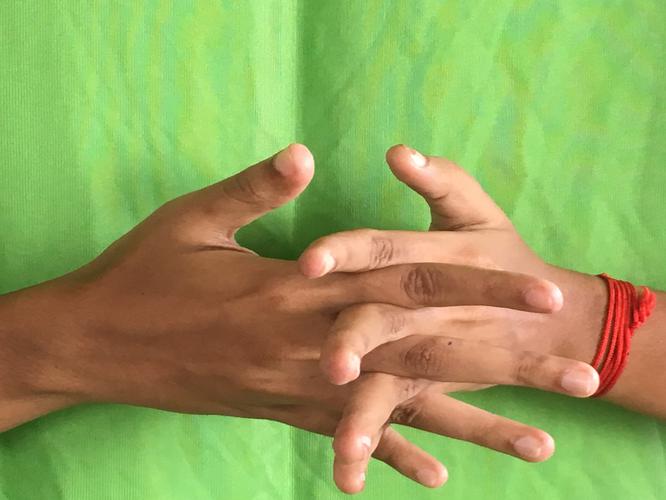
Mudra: Karkatta
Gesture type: double_hand